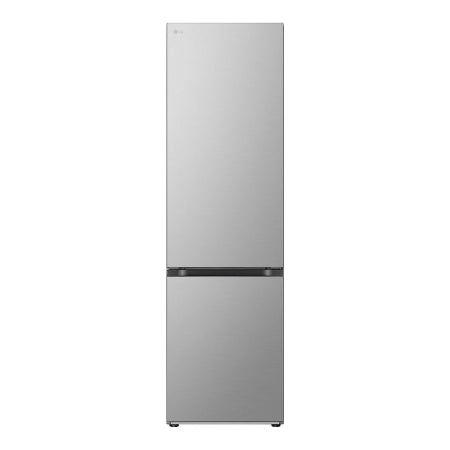
LG koelkast GBV7280BPY - No Frost
Brand: LG
Category: Home & Garden > Kitchen & Dining > Kitchen Appliances > Refrigerators